Dark long-tongued bat

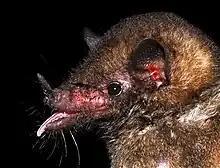
A species of "Lichonycteris"

The dark long-tongued bat is a small species of bat, with a forearm length of , a tail length of and a total length of . Adults weigh .